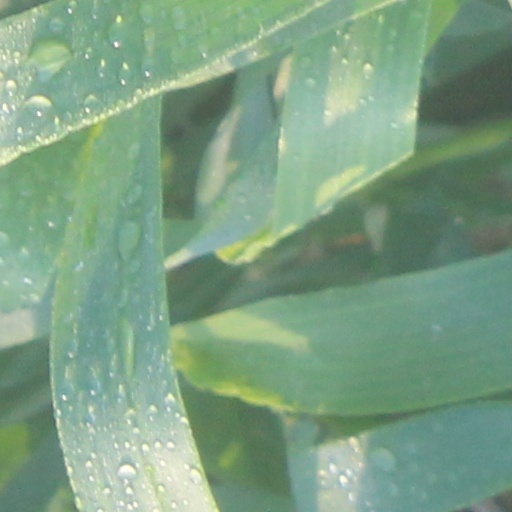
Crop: wheat